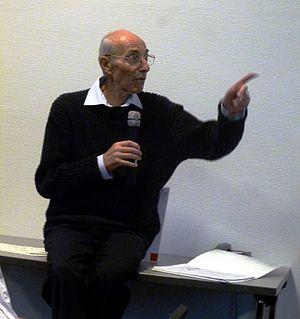
Les Cahiers rationalistes sont une revue bimestrielle de l’Union rationaliste, organisation fondée en 1930 par le physicien français Paul Langevin.
Gérard Fussman, né le 17 mai 1940 à Lens, est un historien français. Il enseigne le sanskrit et est titulaire depuis 1984 d'une chaire d'« Histoire du monde indien » au Collège de France.